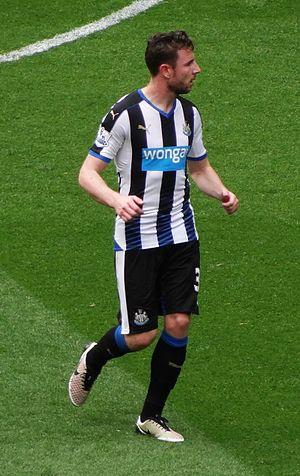
Paul Dummett, né le 26 septembre 1991 à Newcastle upon Tyne, est un footballeur international gallois qui évolue au poste de défenseur à Newcastle United.